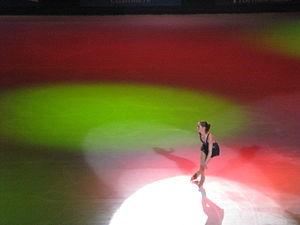
Candice Didier, Gala des champions, Trophée Eric Bompard 2010, Paris
Candice Didier, est une patineuse artistique française, championne du monde universitaire 2011, trois fois championne de France Elite en 2003, 2004 et 2009. Le 14 décembre 2002, à l'âge de 14 ans et 333 jours, elle est devenue la plus jeune Championne de France Elite de patinage artistique. Elle n'a aucun lien de parenté avec la patineuse Gwendoline Didier qui a été championne de France en 2008.